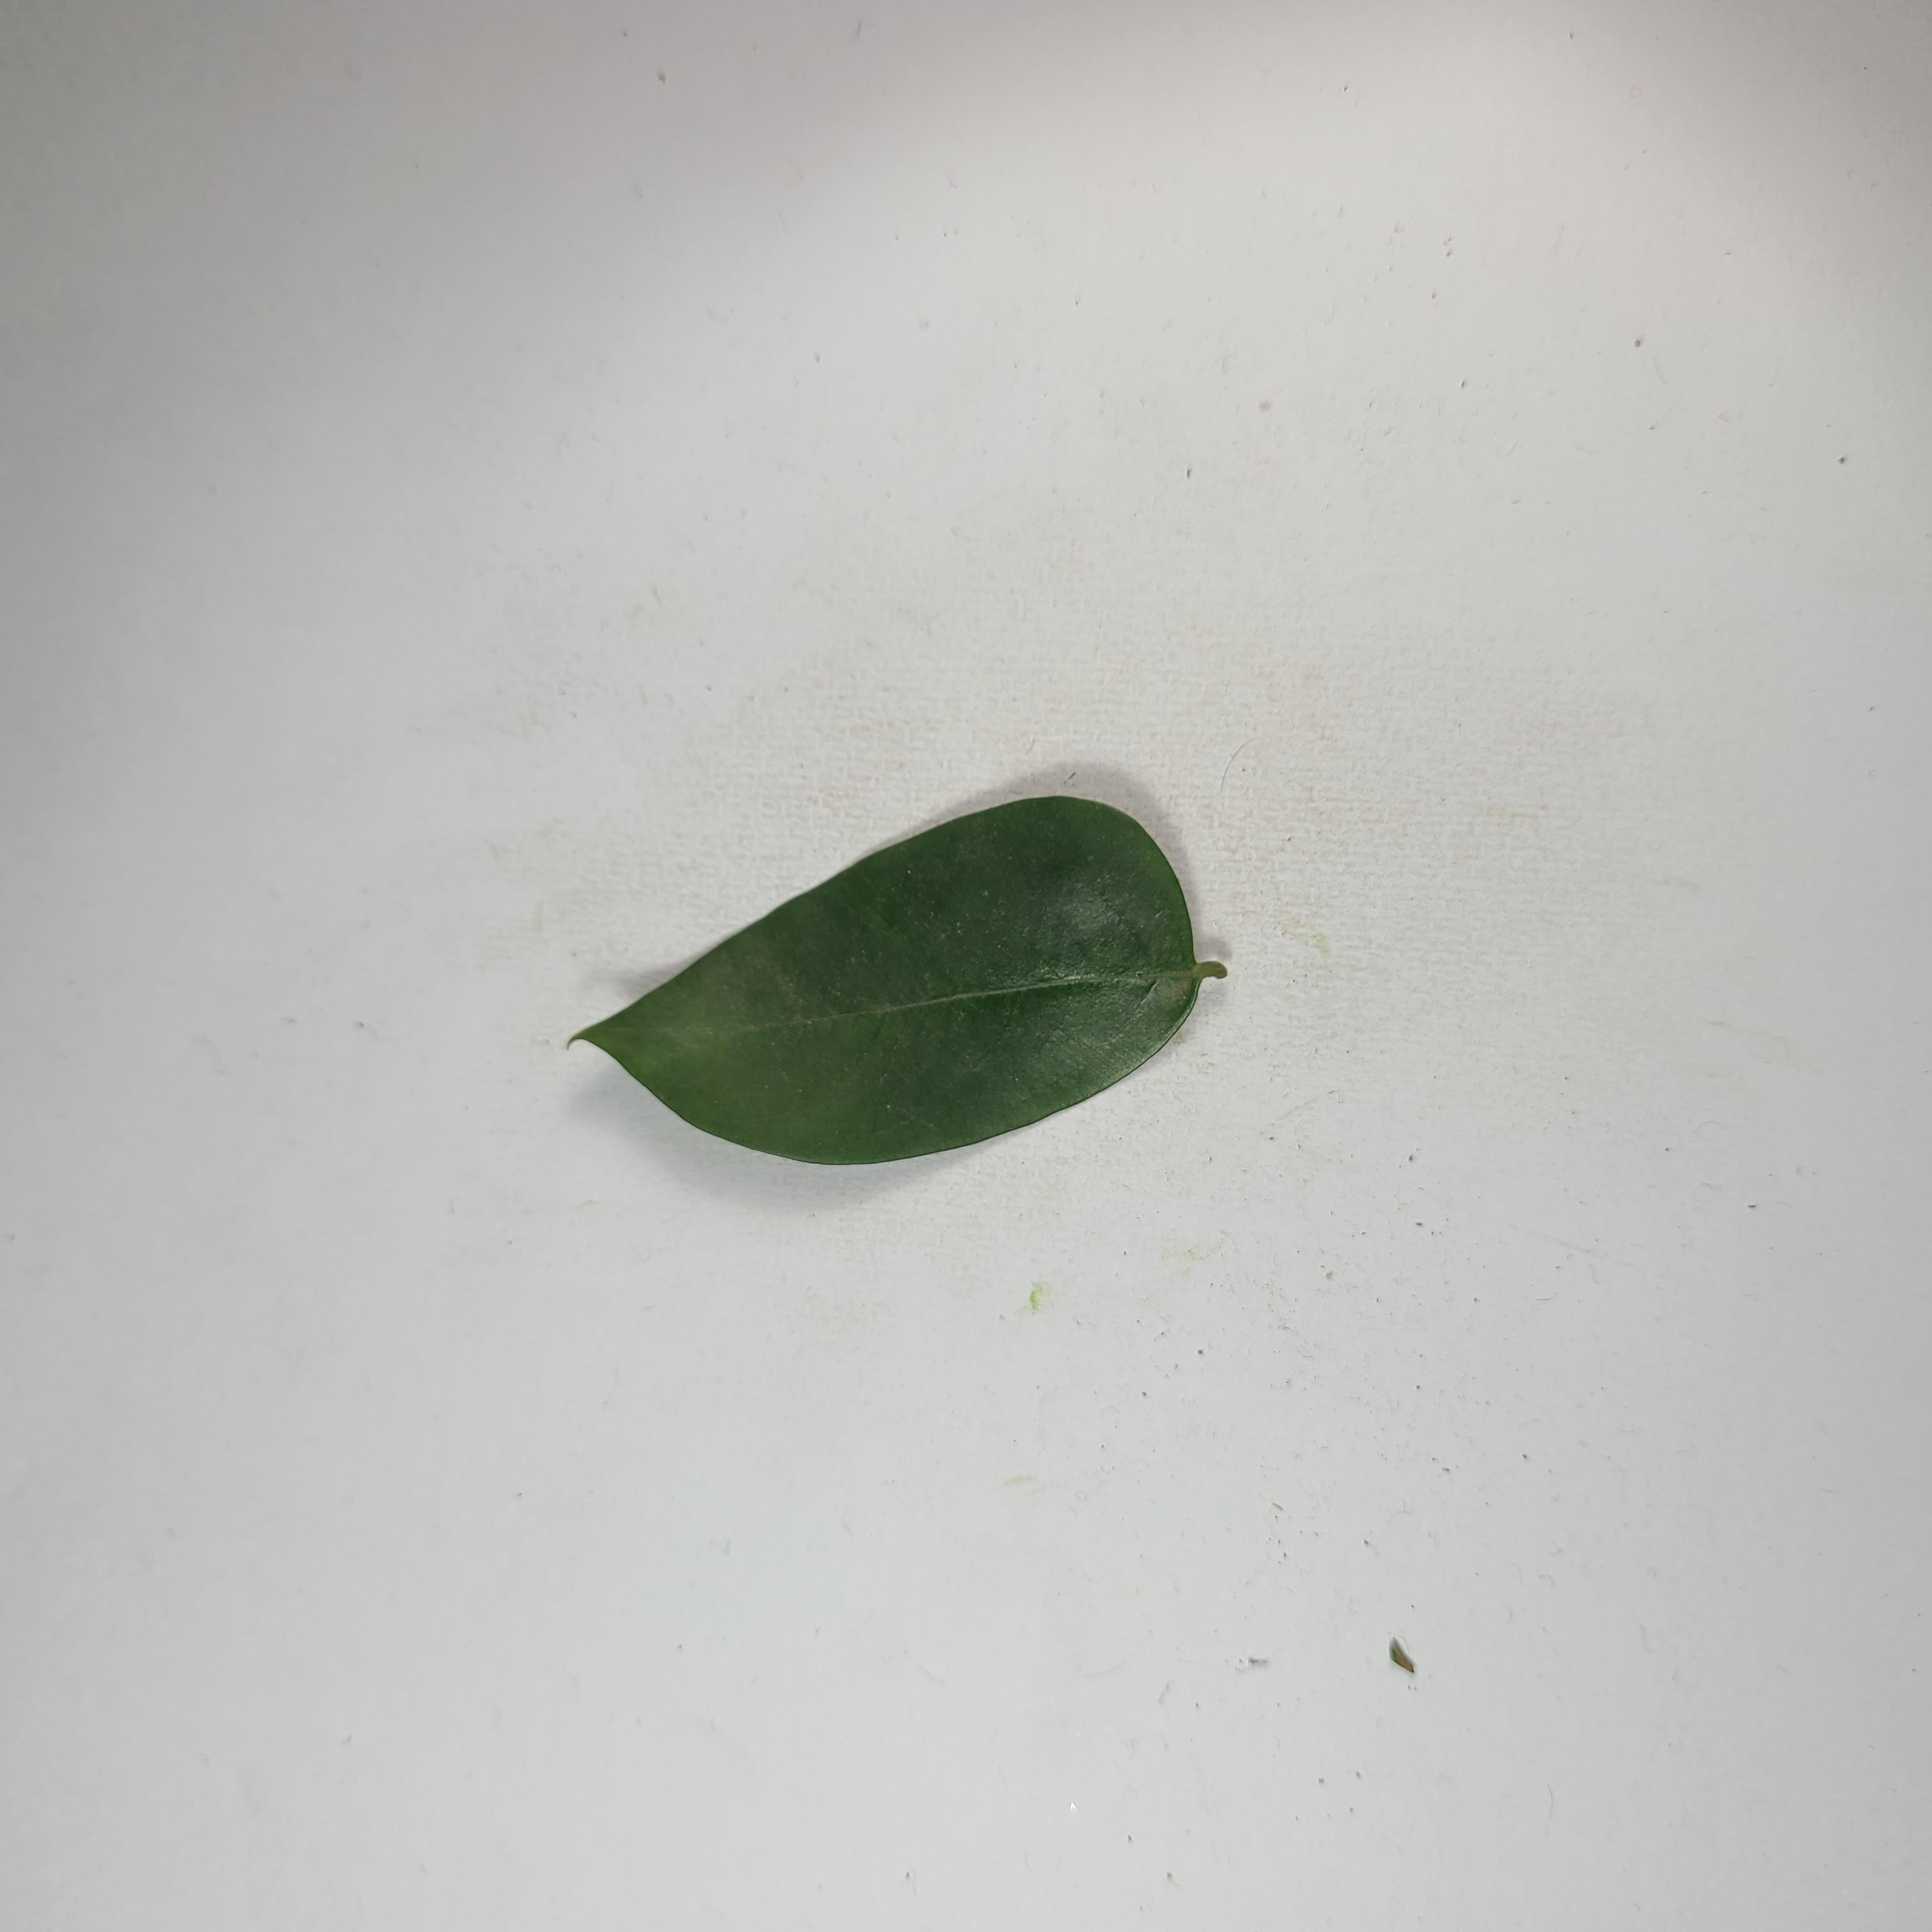
Label: Healthy Leaves